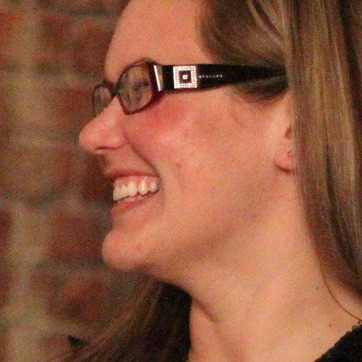
Material: skin